Wrocław Główny railway station

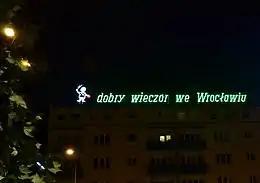

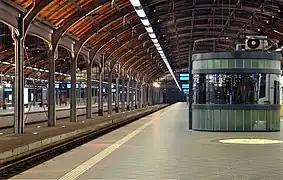

The station was built in 1855–1857, as the starting point of the "Oberschlesische Eisenbahn" (Upper Silesian Railway), as well as the line from Breslau to Glogau via Posen. It replaced the earlier complex of the "Oberschlesischer Bahnhof" (Upper Silesian Railway Station, built 1841–1842). Its designer was the royal Prussian architect Wilhelm Grapow, and in the mid-19th century, it was located near the southern outskirts of the city, as the areas to the south had not yet been urbanized.